Clementia of Hungary

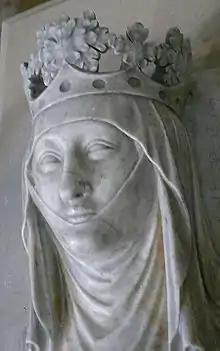
Bust of Clementia

She then left the French court for Aix-en-Provence, where she stayed until 1321, when she returned to Paris. She actively participated in royal life in Paris, and owned thirteen estates around Paris and in Normandy. In 1326, she commissioned a tomb effigy for her great-grandfather, Charles I, the brother of Louis IX. She owned the Peterborough Psalter and she probably sent the Reliquary Shrine of Elizabeth of Hungary, now at The Cloisters, to her sister-in-law in Buda. Through her patronage and gift-giving she sought to enhance the reputation in Paris of her Angevin family and of her husband. John I Drugeth and his family were prominent members of her household in Paris. Clementia was also the godmother of his youngest children, John II and Clementia, who was named after their mistress.